Shona language

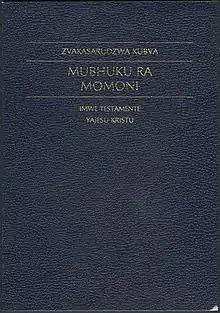
Shona version of the "Book of Mormon"

From 1931 to 1955, Unified Shona was written with an alphabet developed by linguist Clement Martyn Doke. This included these letters: